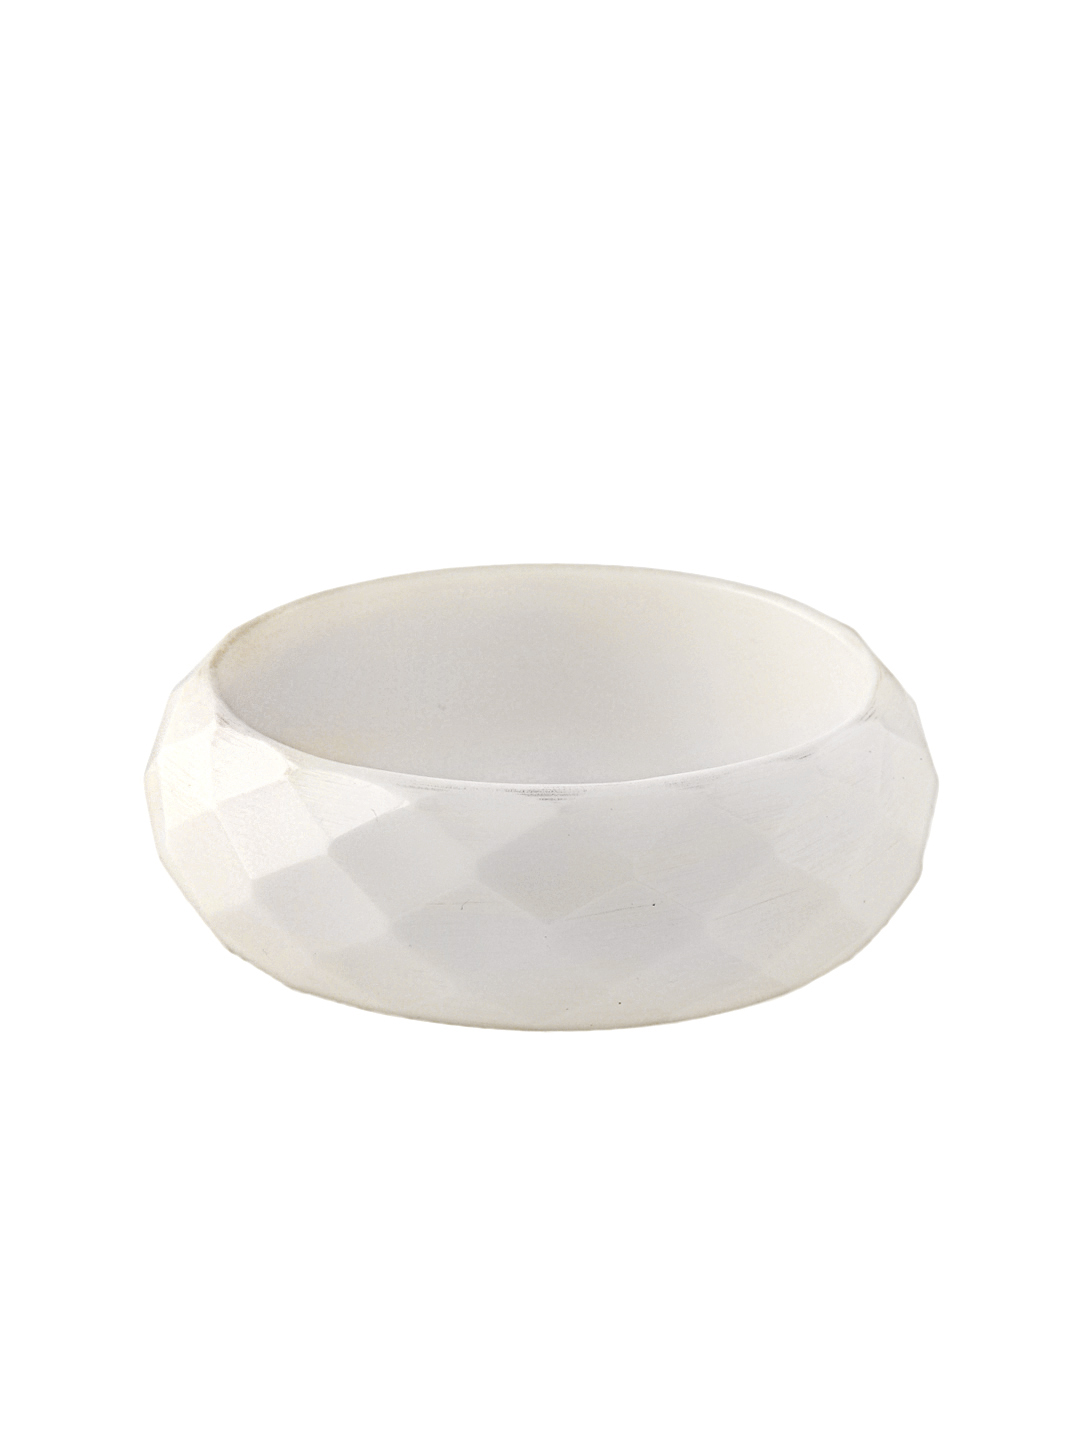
ToniQ Women Off White Bangle
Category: Accessories / Jewellery / Bangle
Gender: Women
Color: White
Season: Winter 2016
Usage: Casual